Krikštas

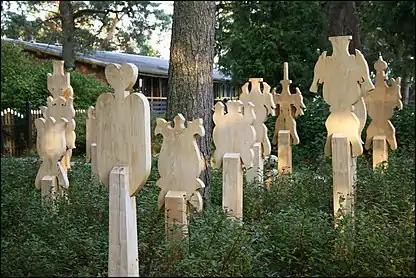
Restored krikštai at the ethnographic cemetery in Nida, Lithuania

Krikštas (plural: krikštai) is a Lithuanian burial monument of oldest type. Typically they are carved of wood. Old "krikštai" are usually symmetric figurines of horseheads, birds, plants, hearts, etc. Since 19th-century cross-shaped monuments started to appear and the destruction figurine-type "krikštai" proceeded, since they were considered to be remnants of paganism. The figurine-type were mostly found in Lithuania Minor, in the areas of Protestant faith. Similar tombheads were reported in Protestant areas of Germany and Latvia. Therefore, some question their pagan faith association, and the survival of the tradition from pre-Christian times may be associated with the Protestant prohibition on putting crosses on graves.